Jannik Schümann

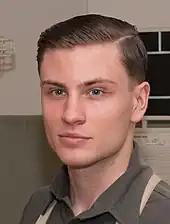
Schümann during filming of "Charité" in 2018

In 2019, the romantic drama "Close to the Horizon" was released, with Schümann in the leading role. He portrayed model and kickboxer Danny Taylor, a survivor of severe child sexual abuse who was infected with HIV by his father. The film is an adaptation of Jessica Koch's best-selling book about her real life relationship with Danny Taylor. The film follows Jessica, played by Luna Wedler, trying to navigate a relationship with a severe childhood trauma survivor who is HIV positive in a time when there was no effective antiretroviral medication to prevent the HIV infection from developing into an AIDS diagnosis. Schümann's performance earned him his first Jupiter Award for Best Actor.